Prayut Chan-o-cha

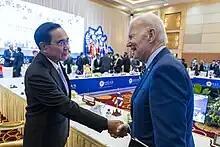
Prayut with U.S. President Joe Biden, East Asian Leaders Summit, 2022

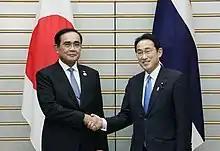
Prayut with Japanese Prime Minister Fumio Kishida, 2022

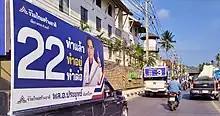
United Thai Nation Party campaign in 2023 Thai general election with an election sign of Prayut as the party's prime minister candidate

Under the 2017 constitution, the senate was appointed by the NCPO and would select the prime minister alongside the House of Representatives. Political parties were able to nominate anyone as their prime minister candidate, including non-party members, which led commentators to believe that Prayut planned to be selected as prime minister with votes from 250 senators and MPs from pro-junta parties, namely the Phalang Pracharat Party, which has close ties to the junta and is led by Prayut's cabinet ministers. In November 2018, Deputy Prime Minister Somkid Jatusripitak told the audience at a Forbes conference that he believes the next prime minister will look like Prayut. In late January 2019, four Prayut cabinet ministers resigned from their government positions to work for Phalang Pracharat full-time. Prayut expressed his desire to continue serving as prime minister after the 2019 election. While he was not a member of any political party or campaigning in any official capacity, many journalists and commentators believed Prayut intended to stay in power using the changes in the new constitution. Phalang Pracharat Party announced that their list of candidates for prime minister included Prayut.